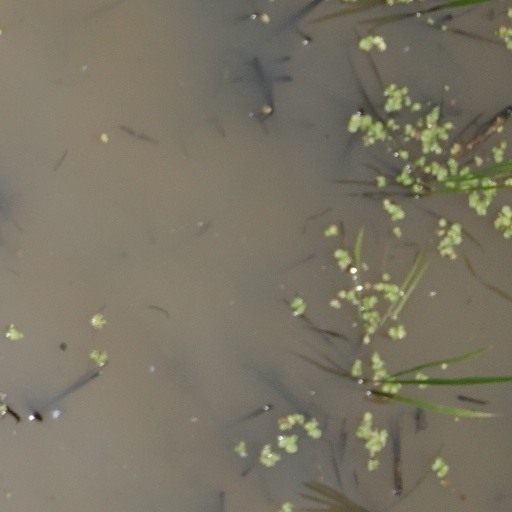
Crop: rice